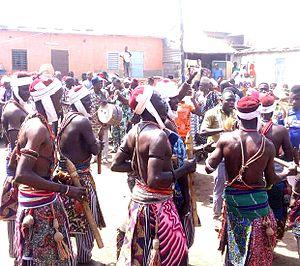
La fête de la Gaani est une fête traditionnelle annuelle de deux jours, célébrée chaque année au Bénin, au Nigéria et au Togo. Elle a lieu le 12ème jour du 3ème mois lunaire du calendrier Bariba. Elle est devenue aujourd’hui une fête identitaire qui rassemble non seulement des peuples ayant une même expression culturelle et linguistique, mais aussi ceux ayant un destin commun. C'est l'occasion pour le roi Baatonu de Nikki de recevoir des cadeaux et aussi les vœux de nouvel an Gaani.
Les Bariba sont une population d'Afrique de l'Ouest vivant au nord du Bénin, et également dans une moindre mesure, au Nigeria et au Togo.